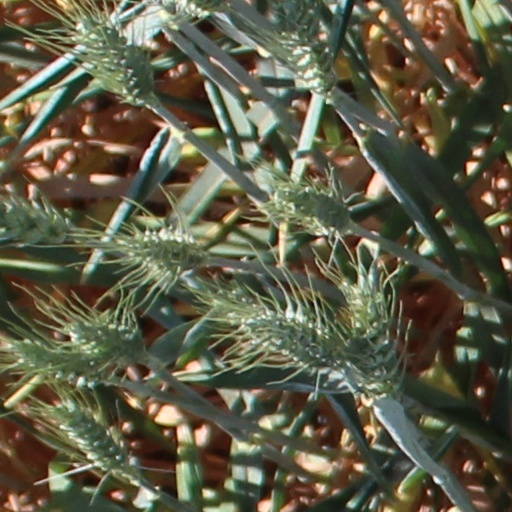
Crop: wheat